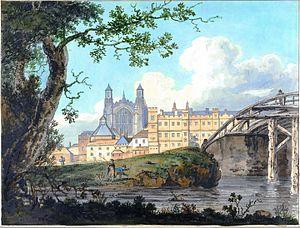
L'Ami commun, quatorzième et dernier roman achevé de Charles Dickens, a été publié par Chapman & Hall en vingt épisodes de feuilleton — comptant pour dix-neuf — en 1864 et 1865, avec des illustrations de Marcus Stone, puis en deux volumes en février et novembre 1865, enfin en un seul la même année. Situé dans le présent, il offre une description panoramique de la société anglaise, la troisième après La Maison d'Âpre-Vent et La Petite Dorrit. En cela, il se rapproche beaucoup plus de ces deux romans que de ses prédécesseurs immédiats, Le Conte de deux cités et Les Grandes Espérances.